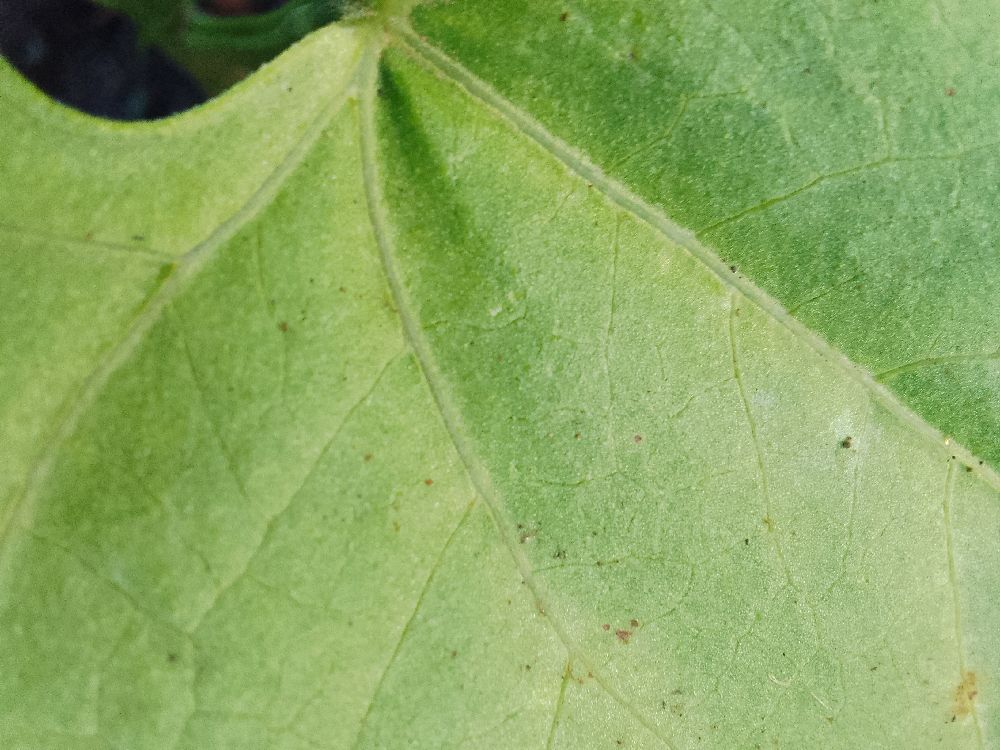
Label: healthy